Samuel Lees

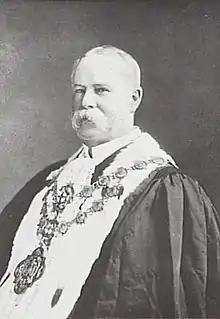
Samuel Edward Lees, Lord Mayor of Sydney (1904)

Born in Sydney to painter and glazier Samuel Lees and Caroline Whitehead, he attended William Street National School but was mostly self-educated. He was apprenticed as a printer and ultimately owned his own printing works from around 1869, expanding into several other interests including building companies in the 1880s. On 30 September 1871 he married Sarah Amy Davies, with whom he had five children. From 1879 to 1909 he was a member of Sydney City Council, serving as mayor in 1895 and 1904. In 1887 he was elected to the New South Wales Legislative Assembly as the Free Trade member for Nepean, serving until 1895 and then again from 1898 to 1901. Lees died in 1916 at Potts Point.